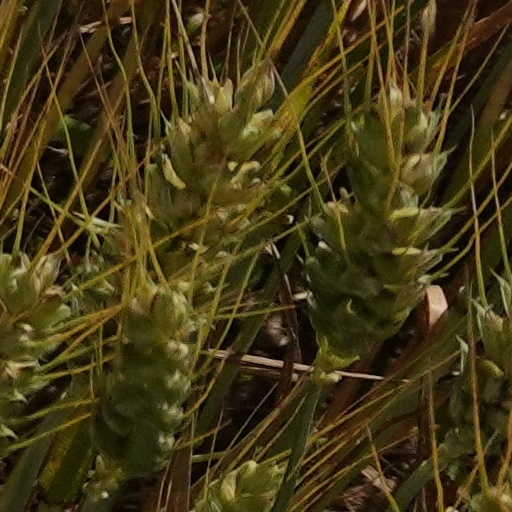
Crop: wheat